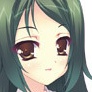
Portrait style: Anime Portrait